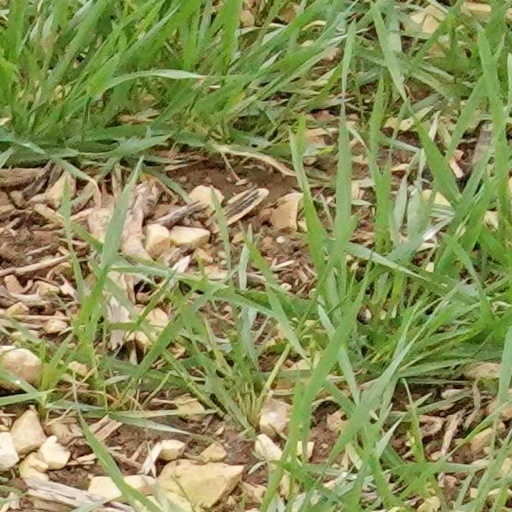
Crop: wheat